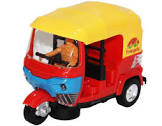
Vehicle type: Auto Rickshaws